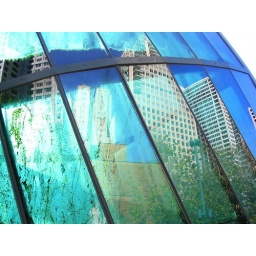
over the green glass boat